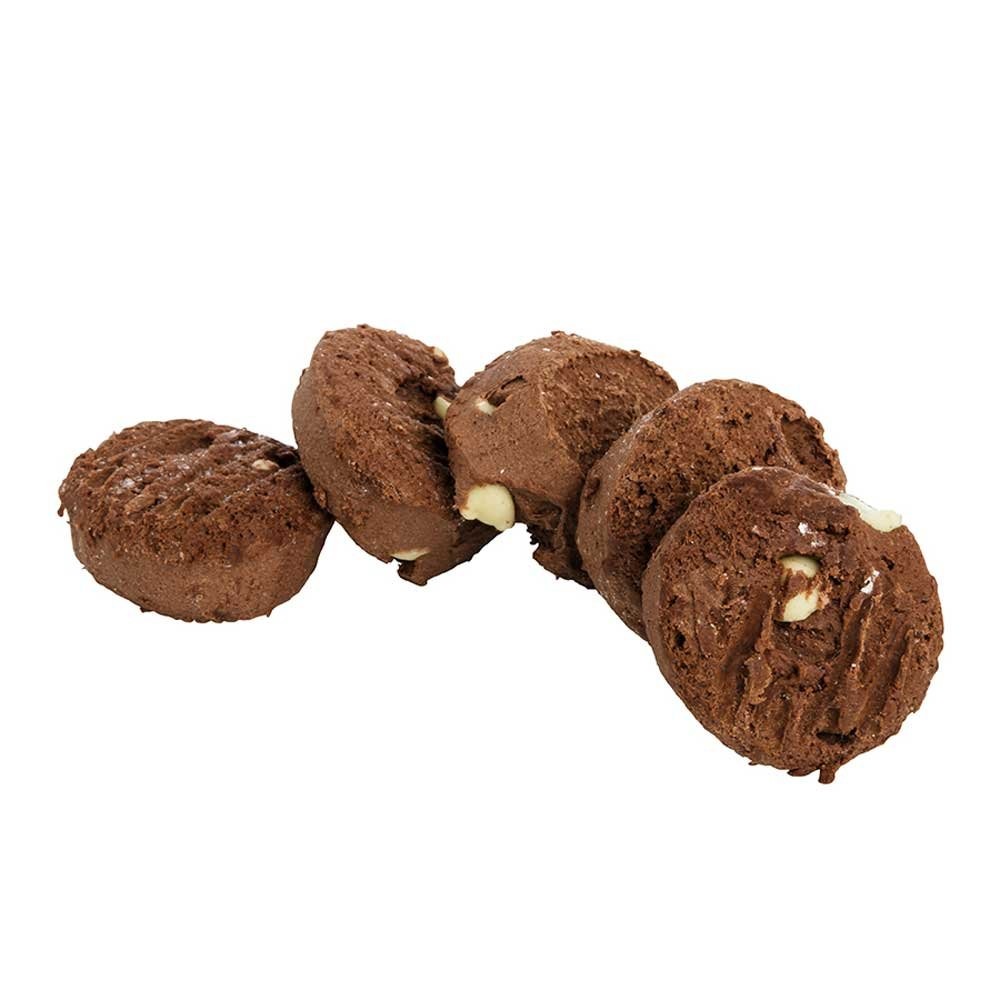
Item Name: Otis Spunkmeyer Value Zone Double Chocolate Chip Cookies Dough, 1 Ounce -- 320 per case.
Bullet Point: White and semi-sweet chocolate chips in a rich chocolate cookie
Value: 320.0
Unit: Count

Price: 112.37